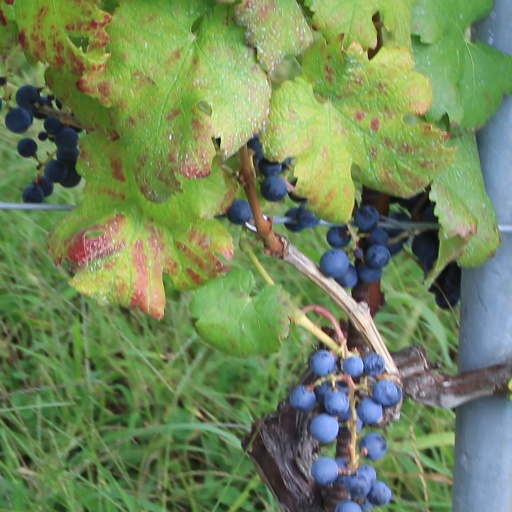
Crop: grape